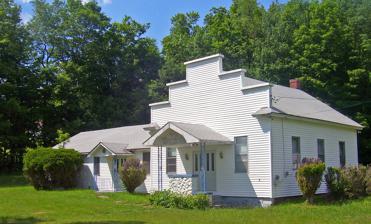
Building: Ulster Heights Synagogue
Country: United States of America
Year built: 1924
Synagogue in Wawarsing, New York, USA Ulster Heights Synagogue Front (south) elevation and east profile of building, 2008 Religion Affiliation Judaism Ecclesiastical or organizational status Synagogue Status Active Location Location Ulster Heights , Catskill region, New York Country United States Location in New York Geographic coordinates 41°46′49″N 74°31′03″W / 41.78028°N 74.51750°W / 41.78028; -74.51750 Architecture Date established c. 1908 (as a congregation) Completed 1924 Specifications Direction of façade South Materials Wood Website ckisrael .com Ulster Heights Synagogue U.S. National Register of Historic Places NRHP reference No. 01000045 Added to NRHP February 19, 2001 Ulster Heights Synagogue , formally known as Congregation Knesset Israel of Ulster Heights , is a Jewish congregation and synagogue , located at the corner of Beaver Dam and Ulster Heights roads in the Ulster Heights section of the town of Wawarsing , in the Catskill region of New York , in the United States. The congregation was formed in the early 1900s and the synagogue building was built in 1924 by the early Jewish American settlers of the southeastern Catskill region. In 2001 the synagogue building was added to the National Register of Historic Places as a relatively intact example of a vernacular rural synagogue typical of the region. Since its construction the building has been renovated and added to but it is still true to its original form. Over the years the original population of the area has dwindled and it has fewer members than it did in the early years. It has not held services on the High Holy Days in recent [ when? ] years. Building The synagogue is a one-story three-by-three- bay structure, with a newer wing to the west, sided in white vinyl , which replaced the original clapboard . It was built of wood frame with a fieldstone and mortar foundation . The roof is gabled and shingled in asphalt . On three sides the roof has a deep cornice with returns; the front gable is parapeted . A single brick chimney comes up through the rear. The front entrance has a slightly raised portico The interior consists of a small vestibule leading into the auditorium , where the ark is on the rear and pews surround the bimah on three sides. A wide hallway leads into the new wing, used as a community center. Originally the synagogue's interior was very plain. Some decorative touches such as a chandelier in the auditorium and a wrought-iron railing around the bimah, have been added since its construction. History Jews from Eastern Europe began settling in the Catskills starting in 1900. The area of Ulster and Sullivan counties due west of Ellenville and Kerhonkson became a popular destination. One of these areas was Ulster Heights, in the western highlands of the Town of Wawarsing , near the Sullivan County line. The Jews who settled here and managed to make a living dairy and poultry farming the difficult, rocky soil were unusual in that they continued as a farming community, instead of gradually becoming a resort area like many other Jewish enclaves in the region. They held prayer services in their homes at first, gradually settling on Samuel Tannenbaum's hotel / boarding house as more families arrived. From 1908 on the group had wanted to build its own meeting place, but only in 1922 had it raised enough money to purchase the land. A foundation was built shortly afterwards, but the lumber turned out to be rotten and the group soon had just an empty hole. Samuel Kaufman, a lawyer who vacationed nearby, decided to help raise money and by the end of that summer had secured enough from resort owners for the congregation to start building again. Ulster Heights Synagogue was formally opened with Passover services in 1924. It would remain the focal point of the small community for the next two decades. As the children of the early settlers began moving elsewhere in the years after World War II , it declined until a young couple, Morris and Celia Rudin, led an effort that not only reversed that trend but renovated the building, adding its ark, chandelier and other interior decor, and building the portico new wing and residing the structure. Many of these changes had the effect of making Ulster Heights more like the other rural synagogues in the area. At the end of the 20th century, the congregation still had around 30 members, mainly descendants of the original founding families. It has not held services on the High Holy Days in recent years. The small cemetery for the synagogue is on Briggs Highway in Ulster Heights. References Hudson Valley portal Judaism portal